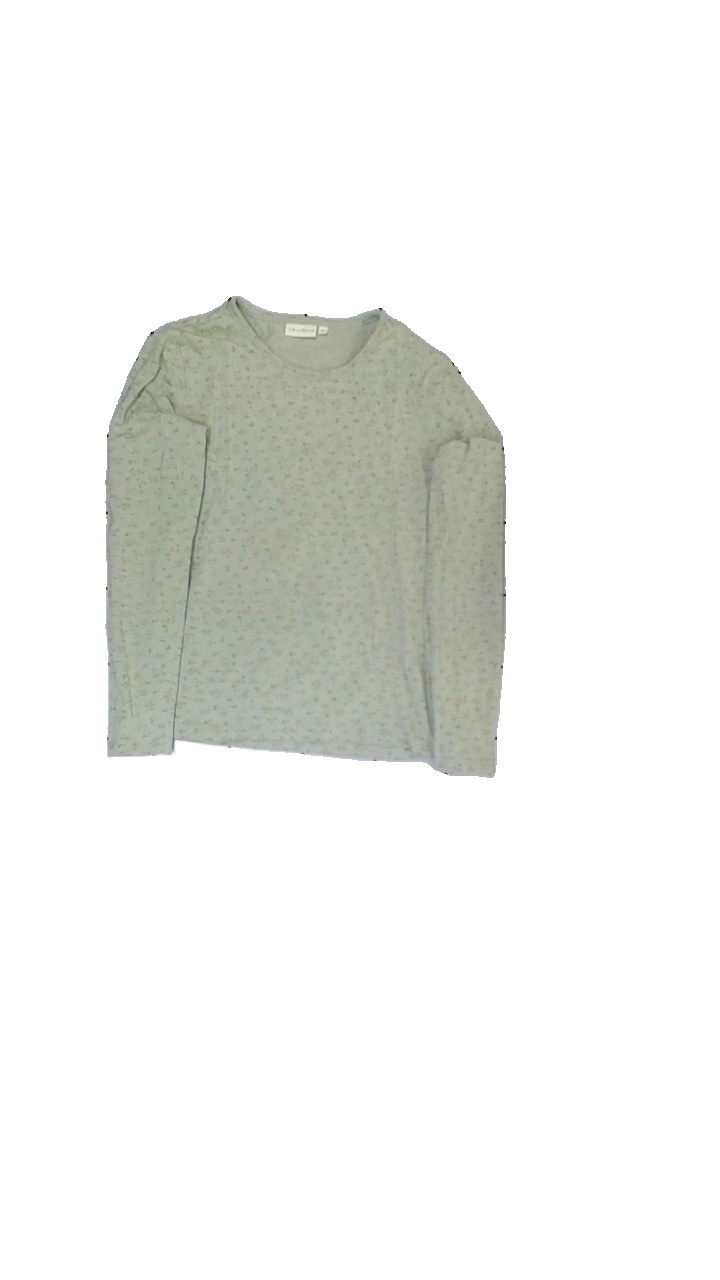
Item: Top (Ladies)
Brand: Jackpot
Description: Tröja med blommigt mönster
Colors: Green, Orange
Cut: C-collar
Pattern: Floral print
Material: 100% bomull
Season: All
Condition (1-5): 5
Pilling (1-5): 5
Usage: Reuse
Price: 50-100